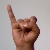
The image shows a hand gesture representing the letter 'I' in Indian Sign Language.